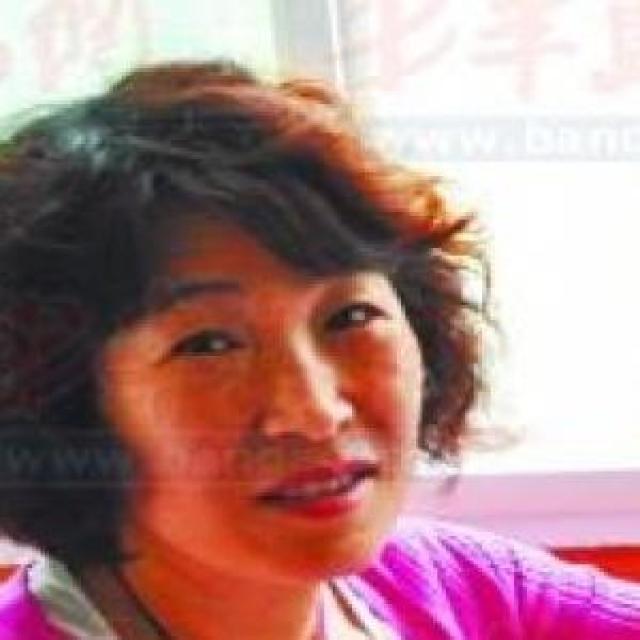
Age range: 45-64